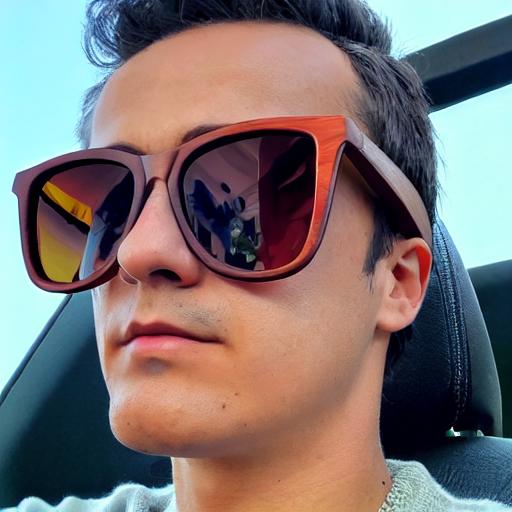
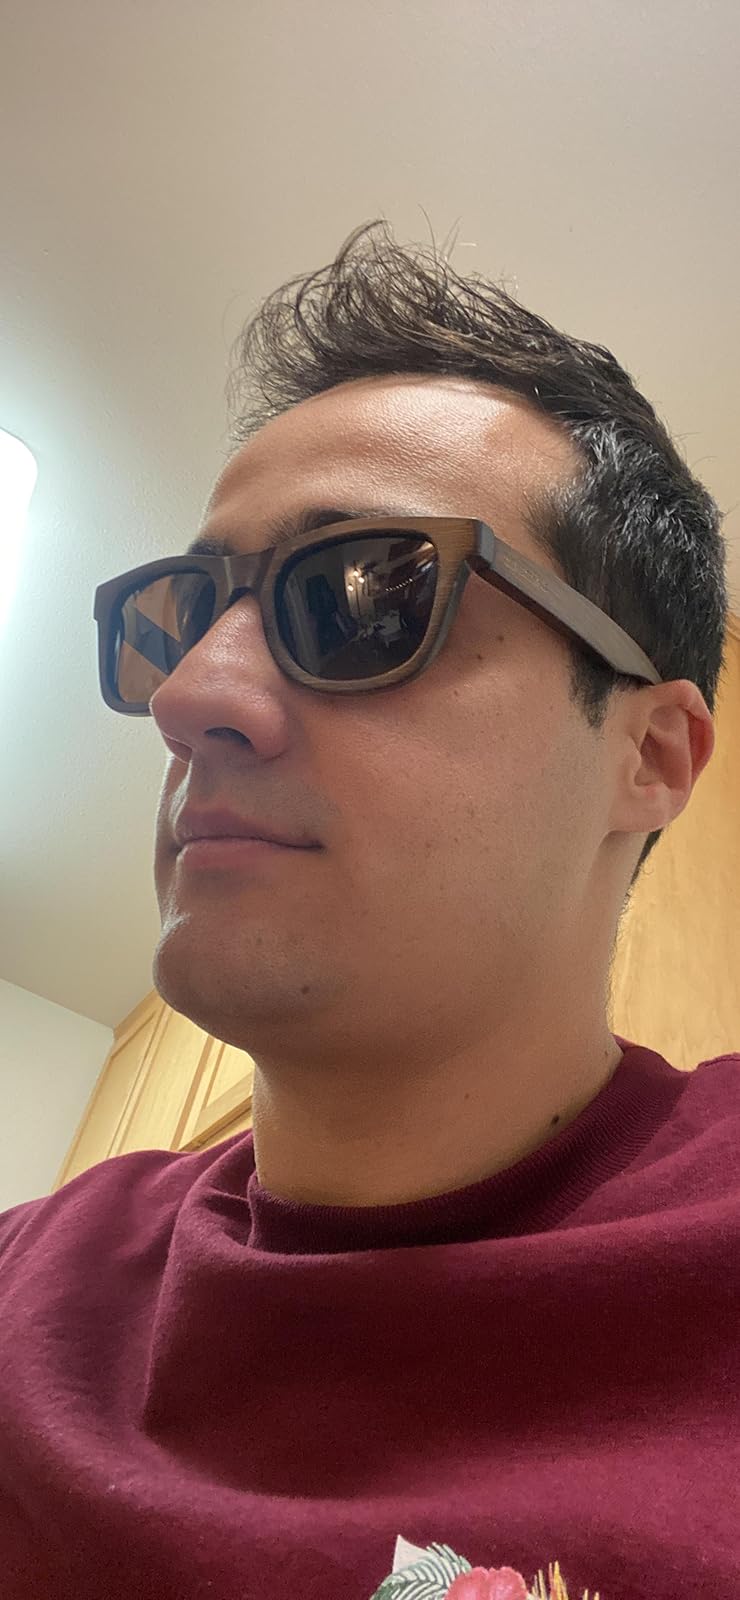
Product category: accessories_sunglasses
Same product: no